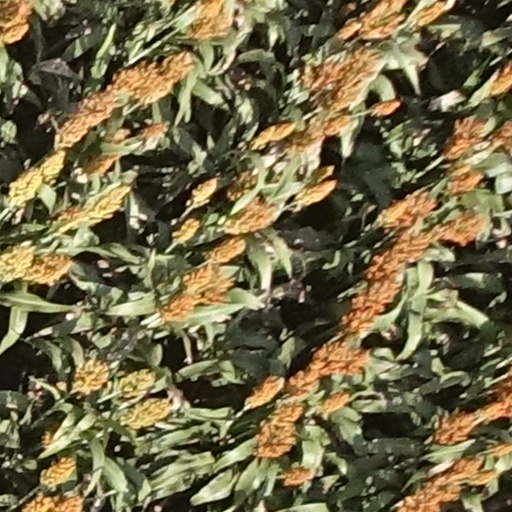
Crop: sorghum